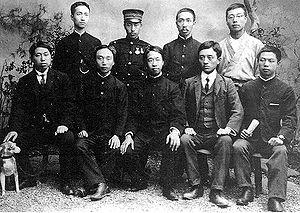
Le Huaxinghui, est un parti révolutionnaire fondé par Huang Xing et Zhang Shizhao le 15 février 1904 au Hunan dans le but de renverser la dynastie Qing. La plupart de ses membres sont plus tard devenus des figures clés du Tongmenghui. Le Huaxinghui est dominé par des étudiants du Hunan de retour du Japon. Il a à l'origine de fortes connections avec des sociétés secrètes, en particulier celle fondée par Ko-Lao Hui et dont la structure organisationnelle est copiée par le Huaxinghui, principalement dans le domaine de la chaîne de commandement militaire. Le but originel du parti est de « bouter les Tartares » en assassinant d'importants officiels mandchous.